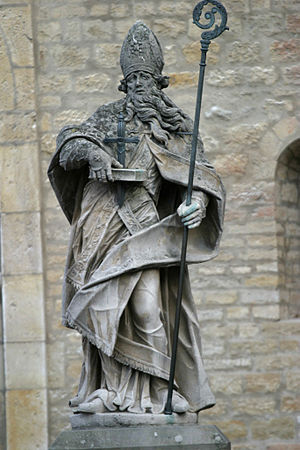
Bonifatius / Betydning
Statue af Bonifatius foran domkirken i Mainz
Statue af Bonifatius foran domkirken i Mainz. Ελληνικά: Ανδριάντας του Βονιφάτιου.
Bonifatius blev født ind i en fornem angelsaksisk familie i Wessex. Han fik først sit kirkelige navn Bonifatius i 719 af pave Gregor 2. Han bliver siden reformationen af den katolske kirke kaldt Apostel der Deutschen.